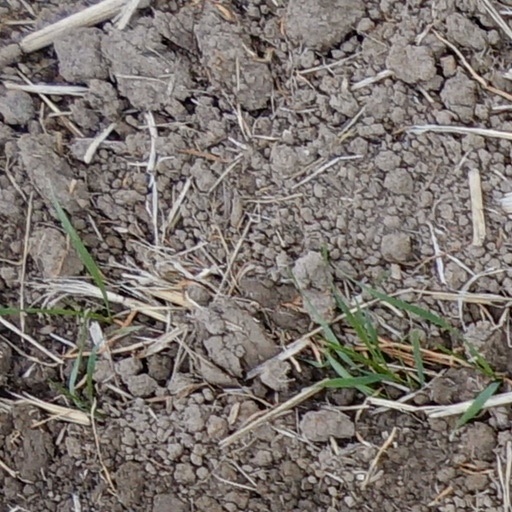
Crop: wheat